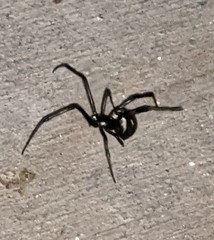
Species: Lactrodectus_hesperus